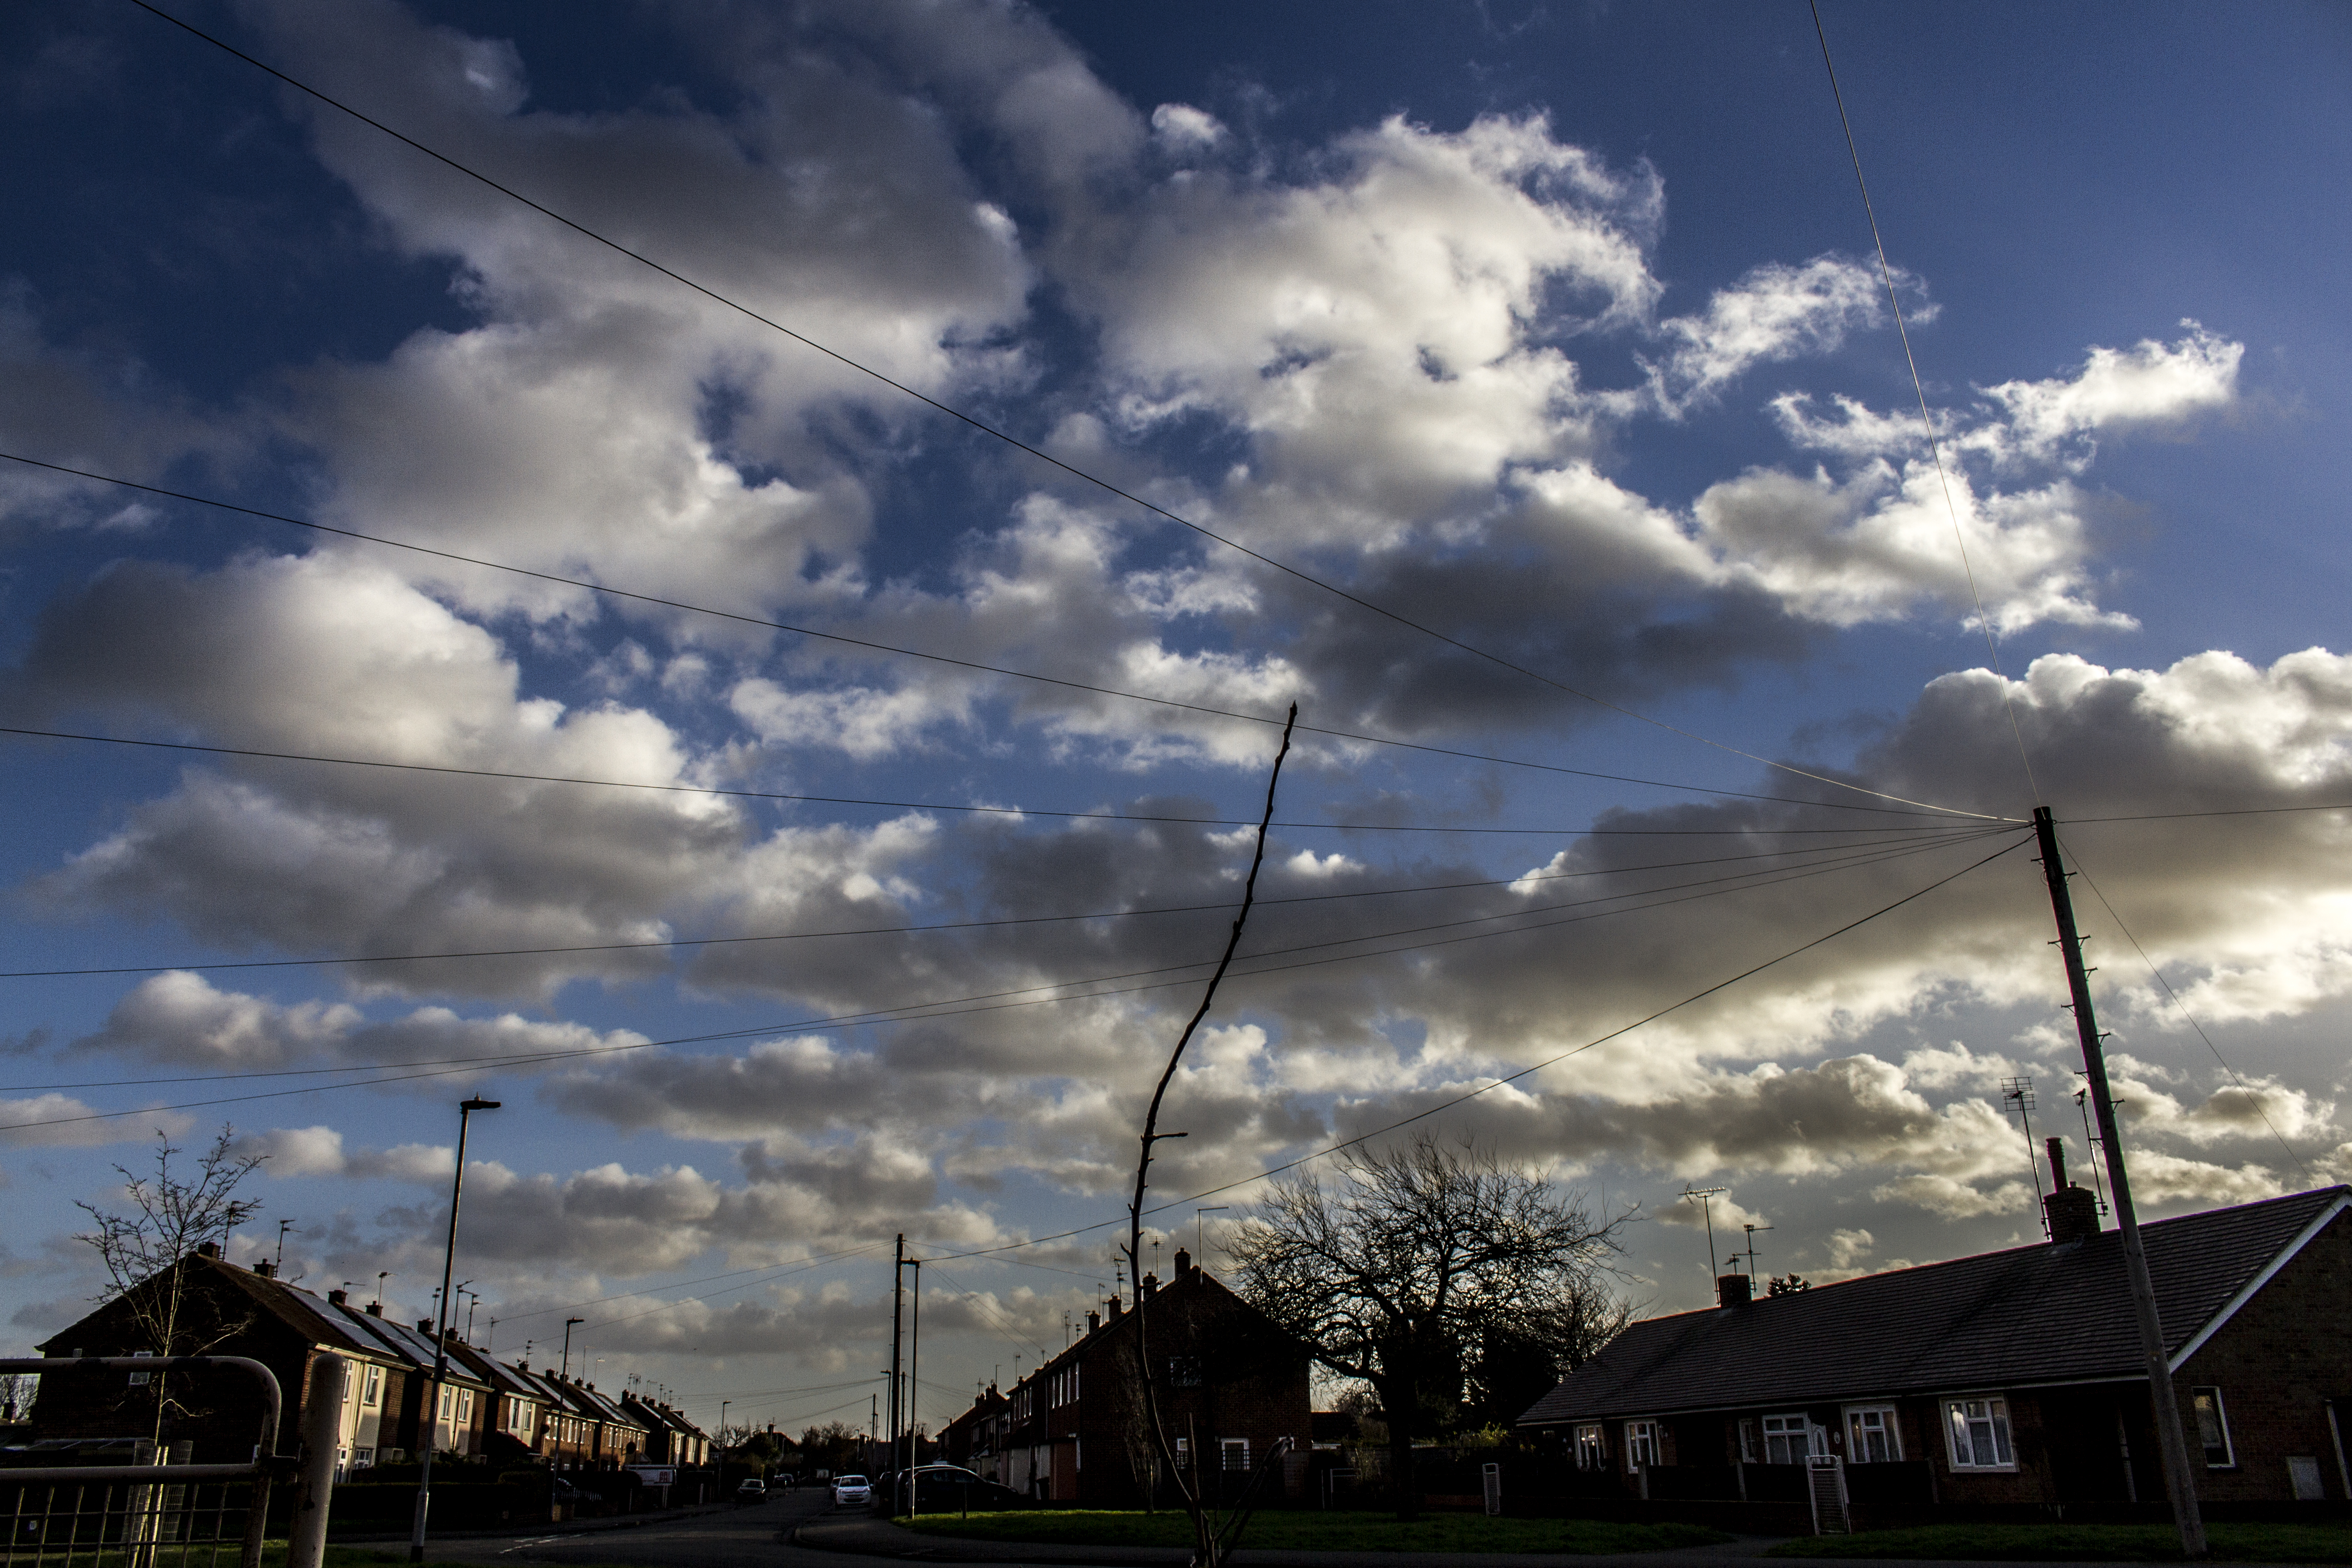
horizon, cloud, sky, sunset, sunlight, morning, dawn, dusk, evening, uk, peterborough, meteorological phenomenon